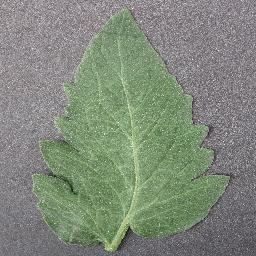
Label: Tomato___healthy